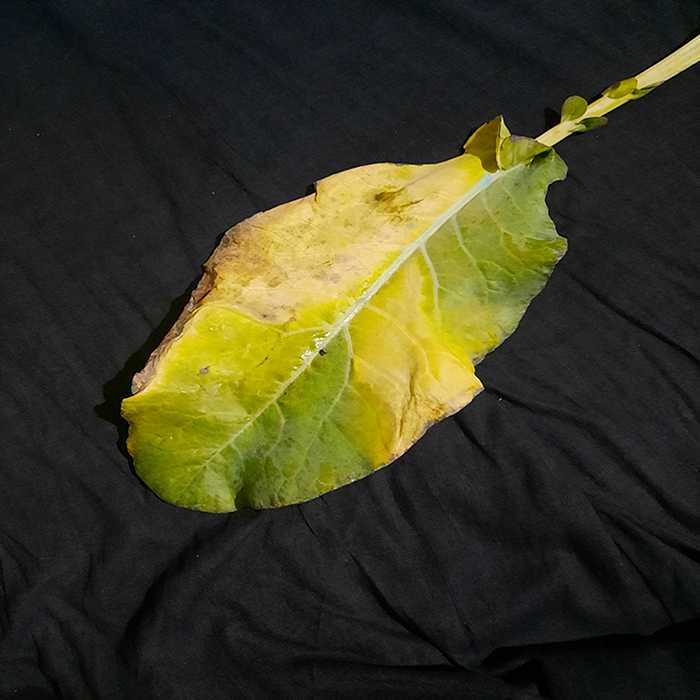
Plant: Cauliflower
Label: Black Rot